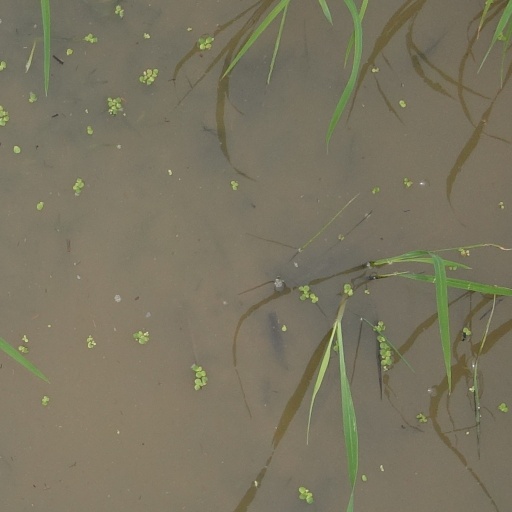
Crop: rice